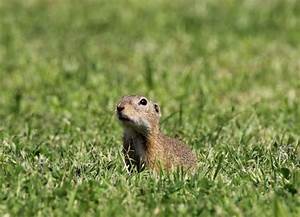
Label: squirrel